Improvised tactical vehicles of the Provisional IRA

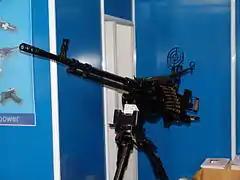
DShK heavy machine gun

Throughout the protracted conflict in Northern Ireland (1960s-1998), the Provisional IRA developed a series of improvised mortars to attack British Army and Royal Ulster Constabulary (RUC) security bases. The organisation also purchased both light and heavy machine guns in order to hamper the British Army supply of border bases by helicopter. The IRA fitted vehicles, specially vans and trucks, with both types of weapons. Vans, trucks and tractors were modified to transport concealed improvised mortars to a launch area near the intended target and fire them, while light and heavy trucks were employed as firing platforms mounting machine guns, particularly M60s and DShKs. Improvised armoured vehicles and heavy equipment were also used to penetrate the perimeter of fortified security bases. The IRA vehicles were often disguised as belonging to civilian companies or even government agencies.